Watertable control

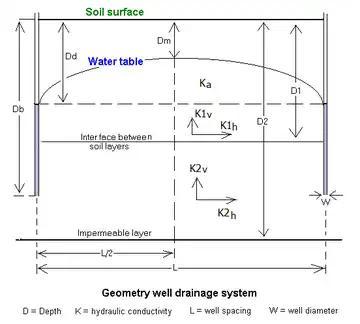
Figure 6. Geometry of a well drainage system

The design of subsurface drainage systems in terms layout, depth and spacing of the drains is often done using subsurface drainage equations with parameters like drain depth, depth of the water table, soil depth, hydraulic conductivity of the soil and drain discharge. The drain discharge is found from an agricultural water balance.